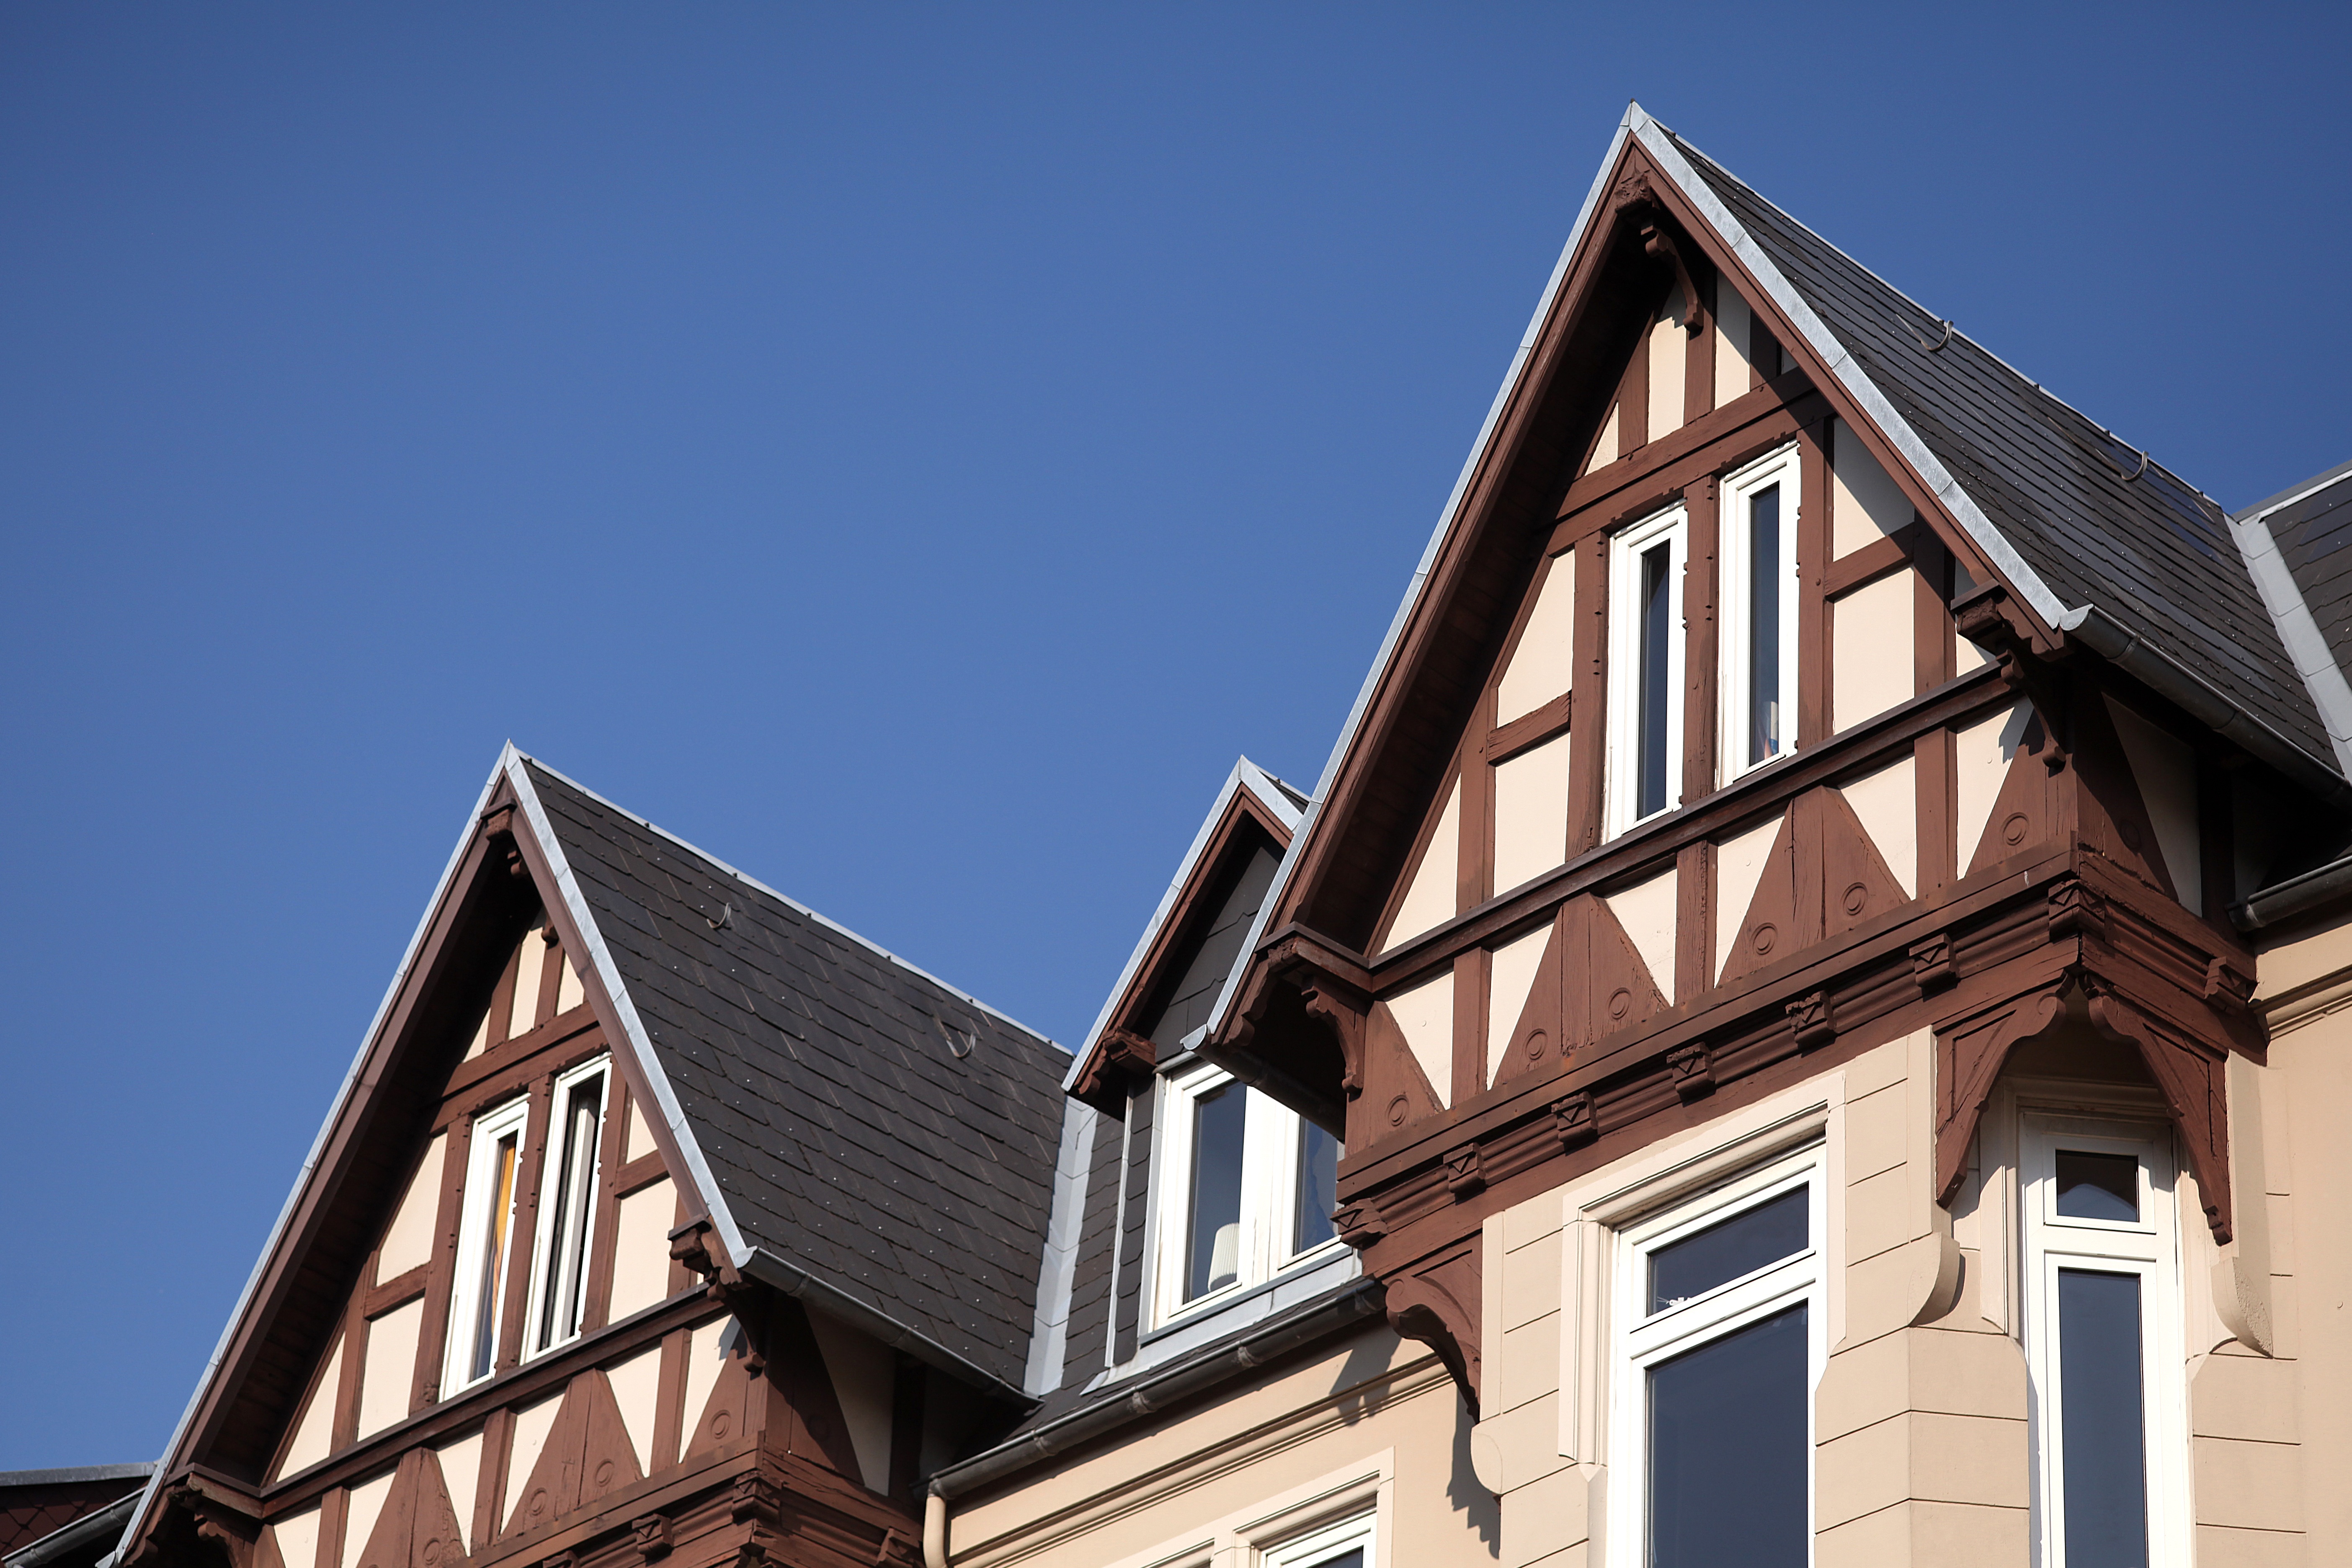
architecture, sky, house, window, roof, building, old, home, facade, blue, church, old town, siding, neighbourhood, gable, truss, 1900, residential area